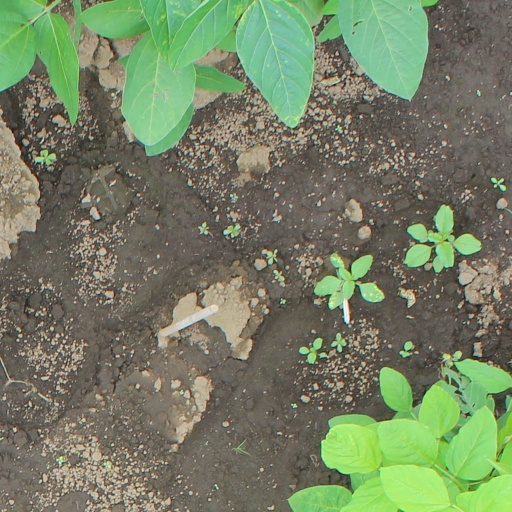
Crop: soybean